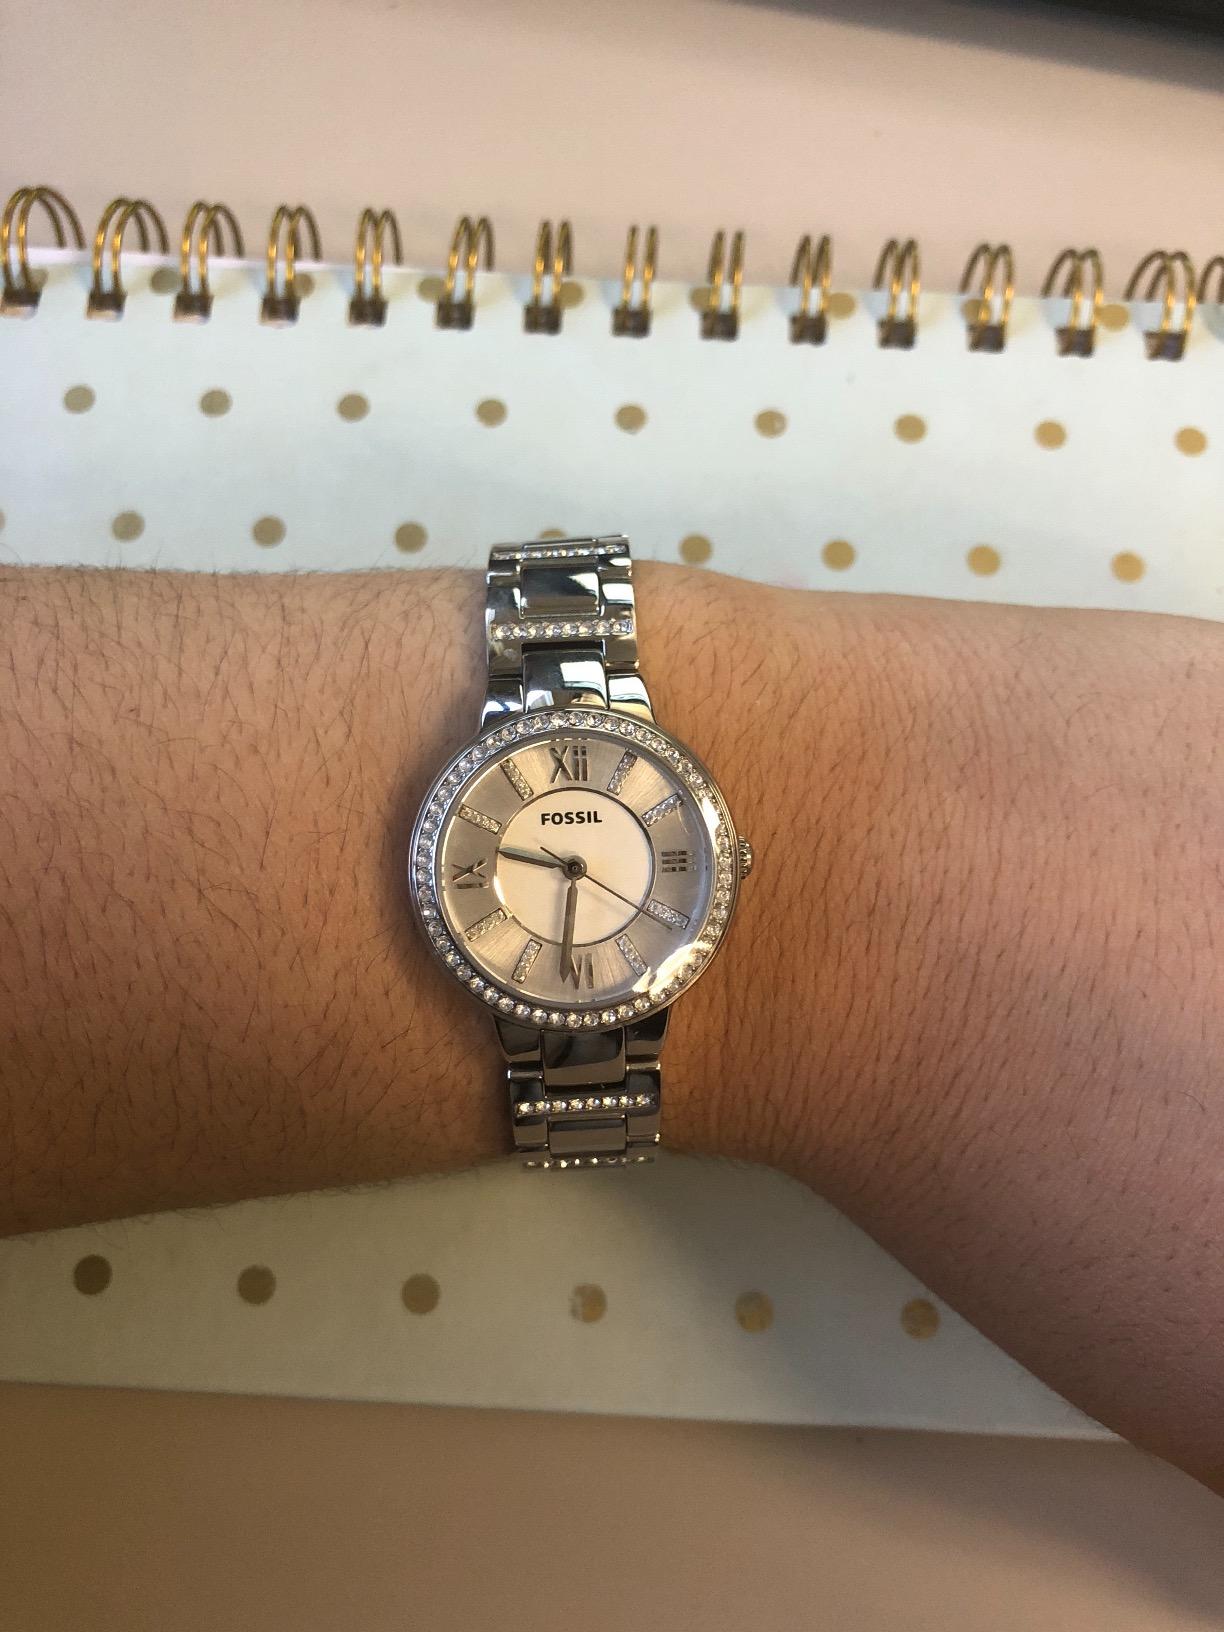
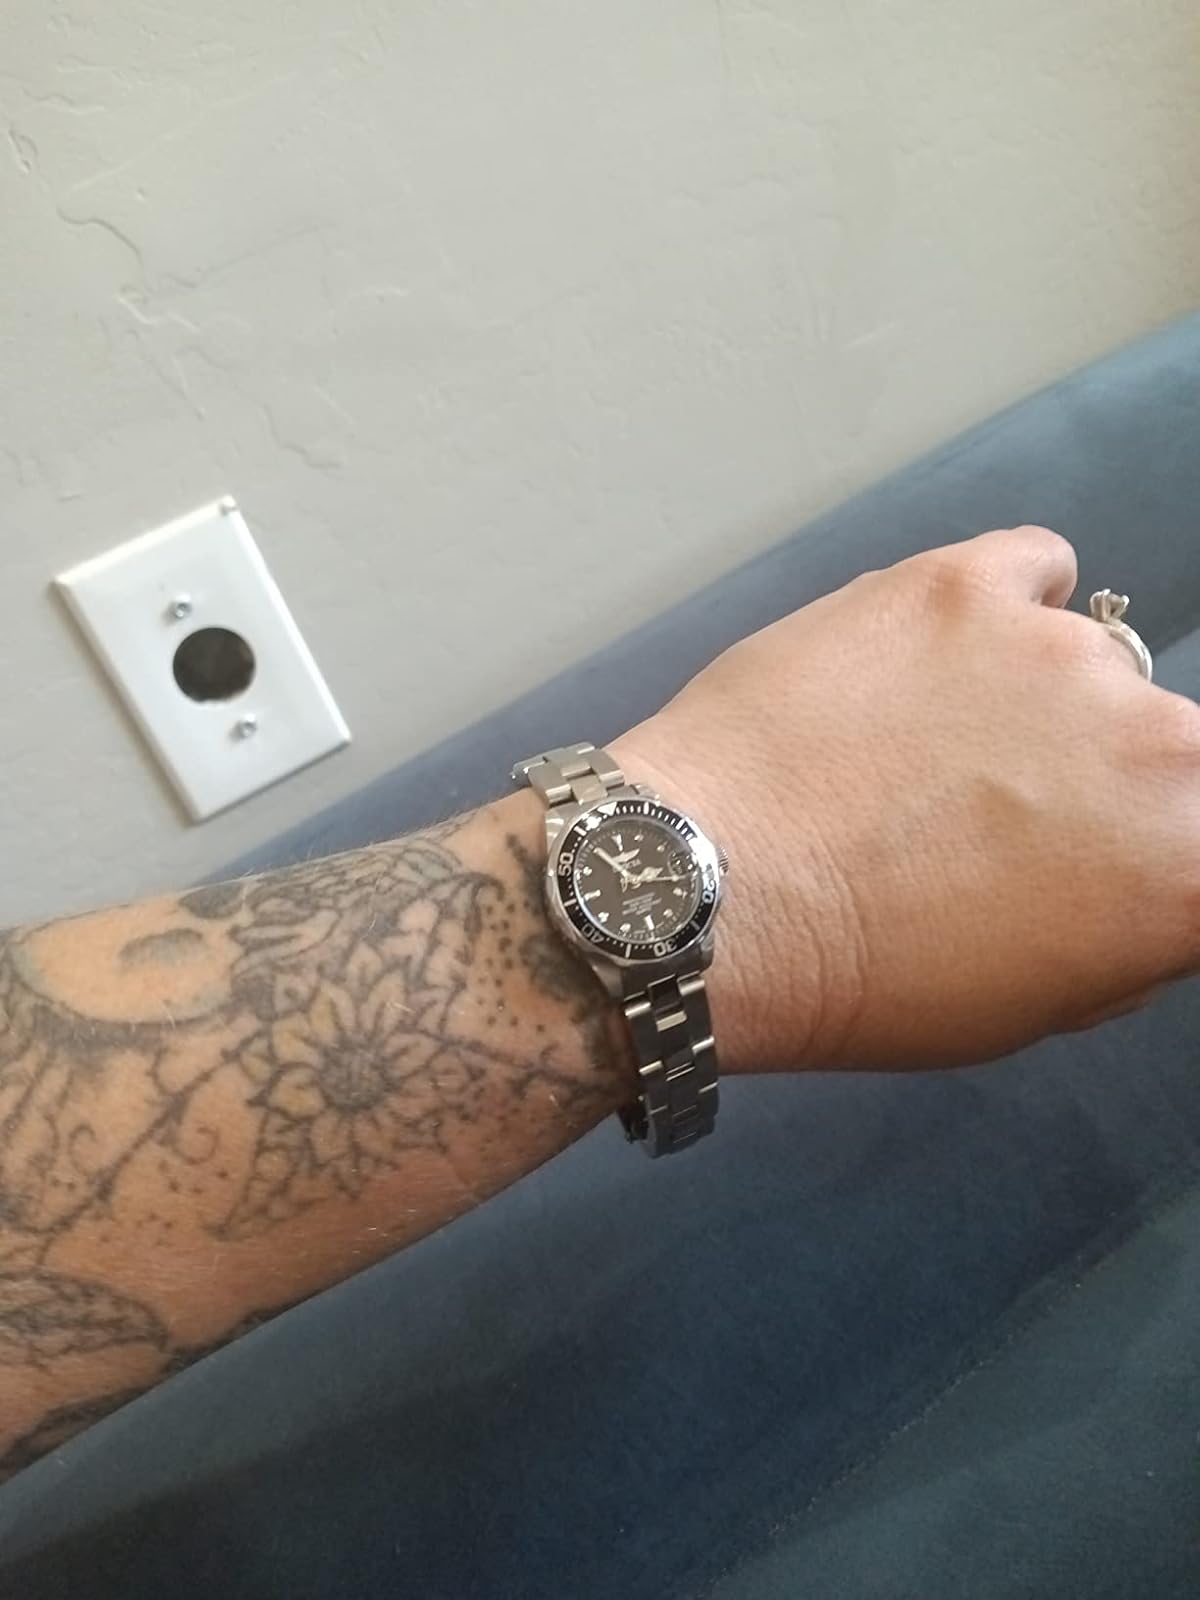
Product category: accessories_watch
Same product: no